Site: brandenburg
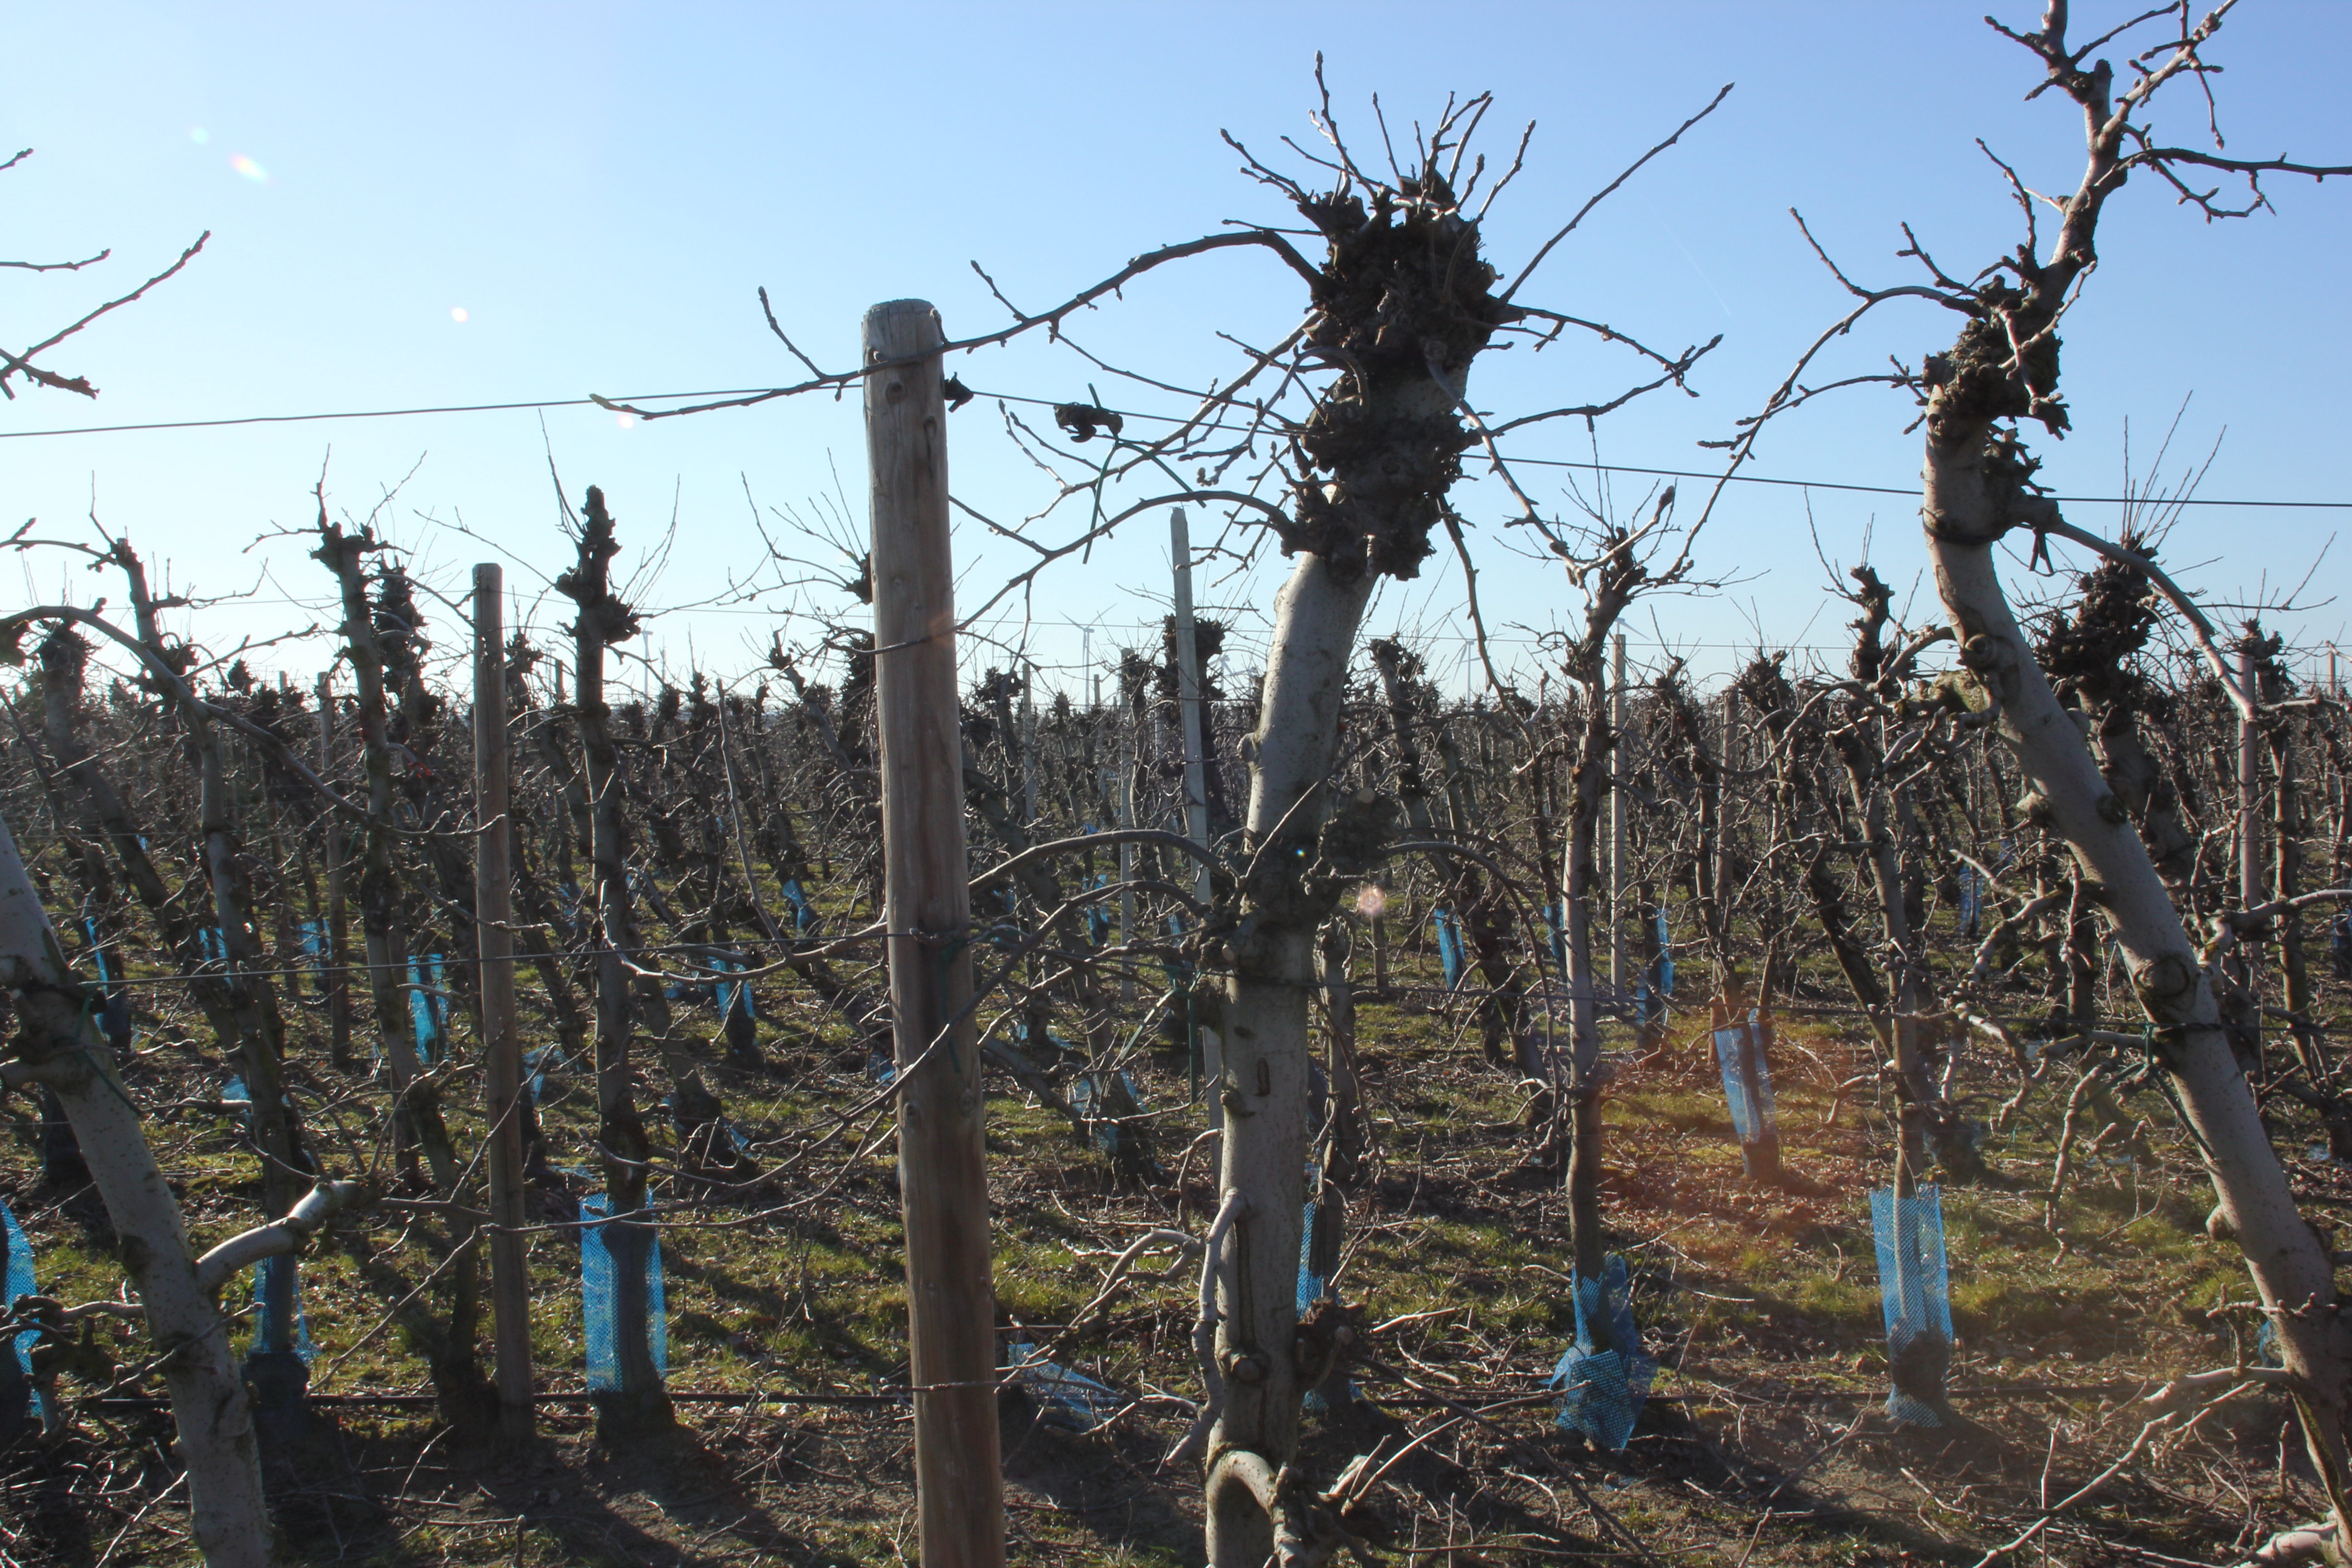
Growth stage (BBCH 03): Bud development